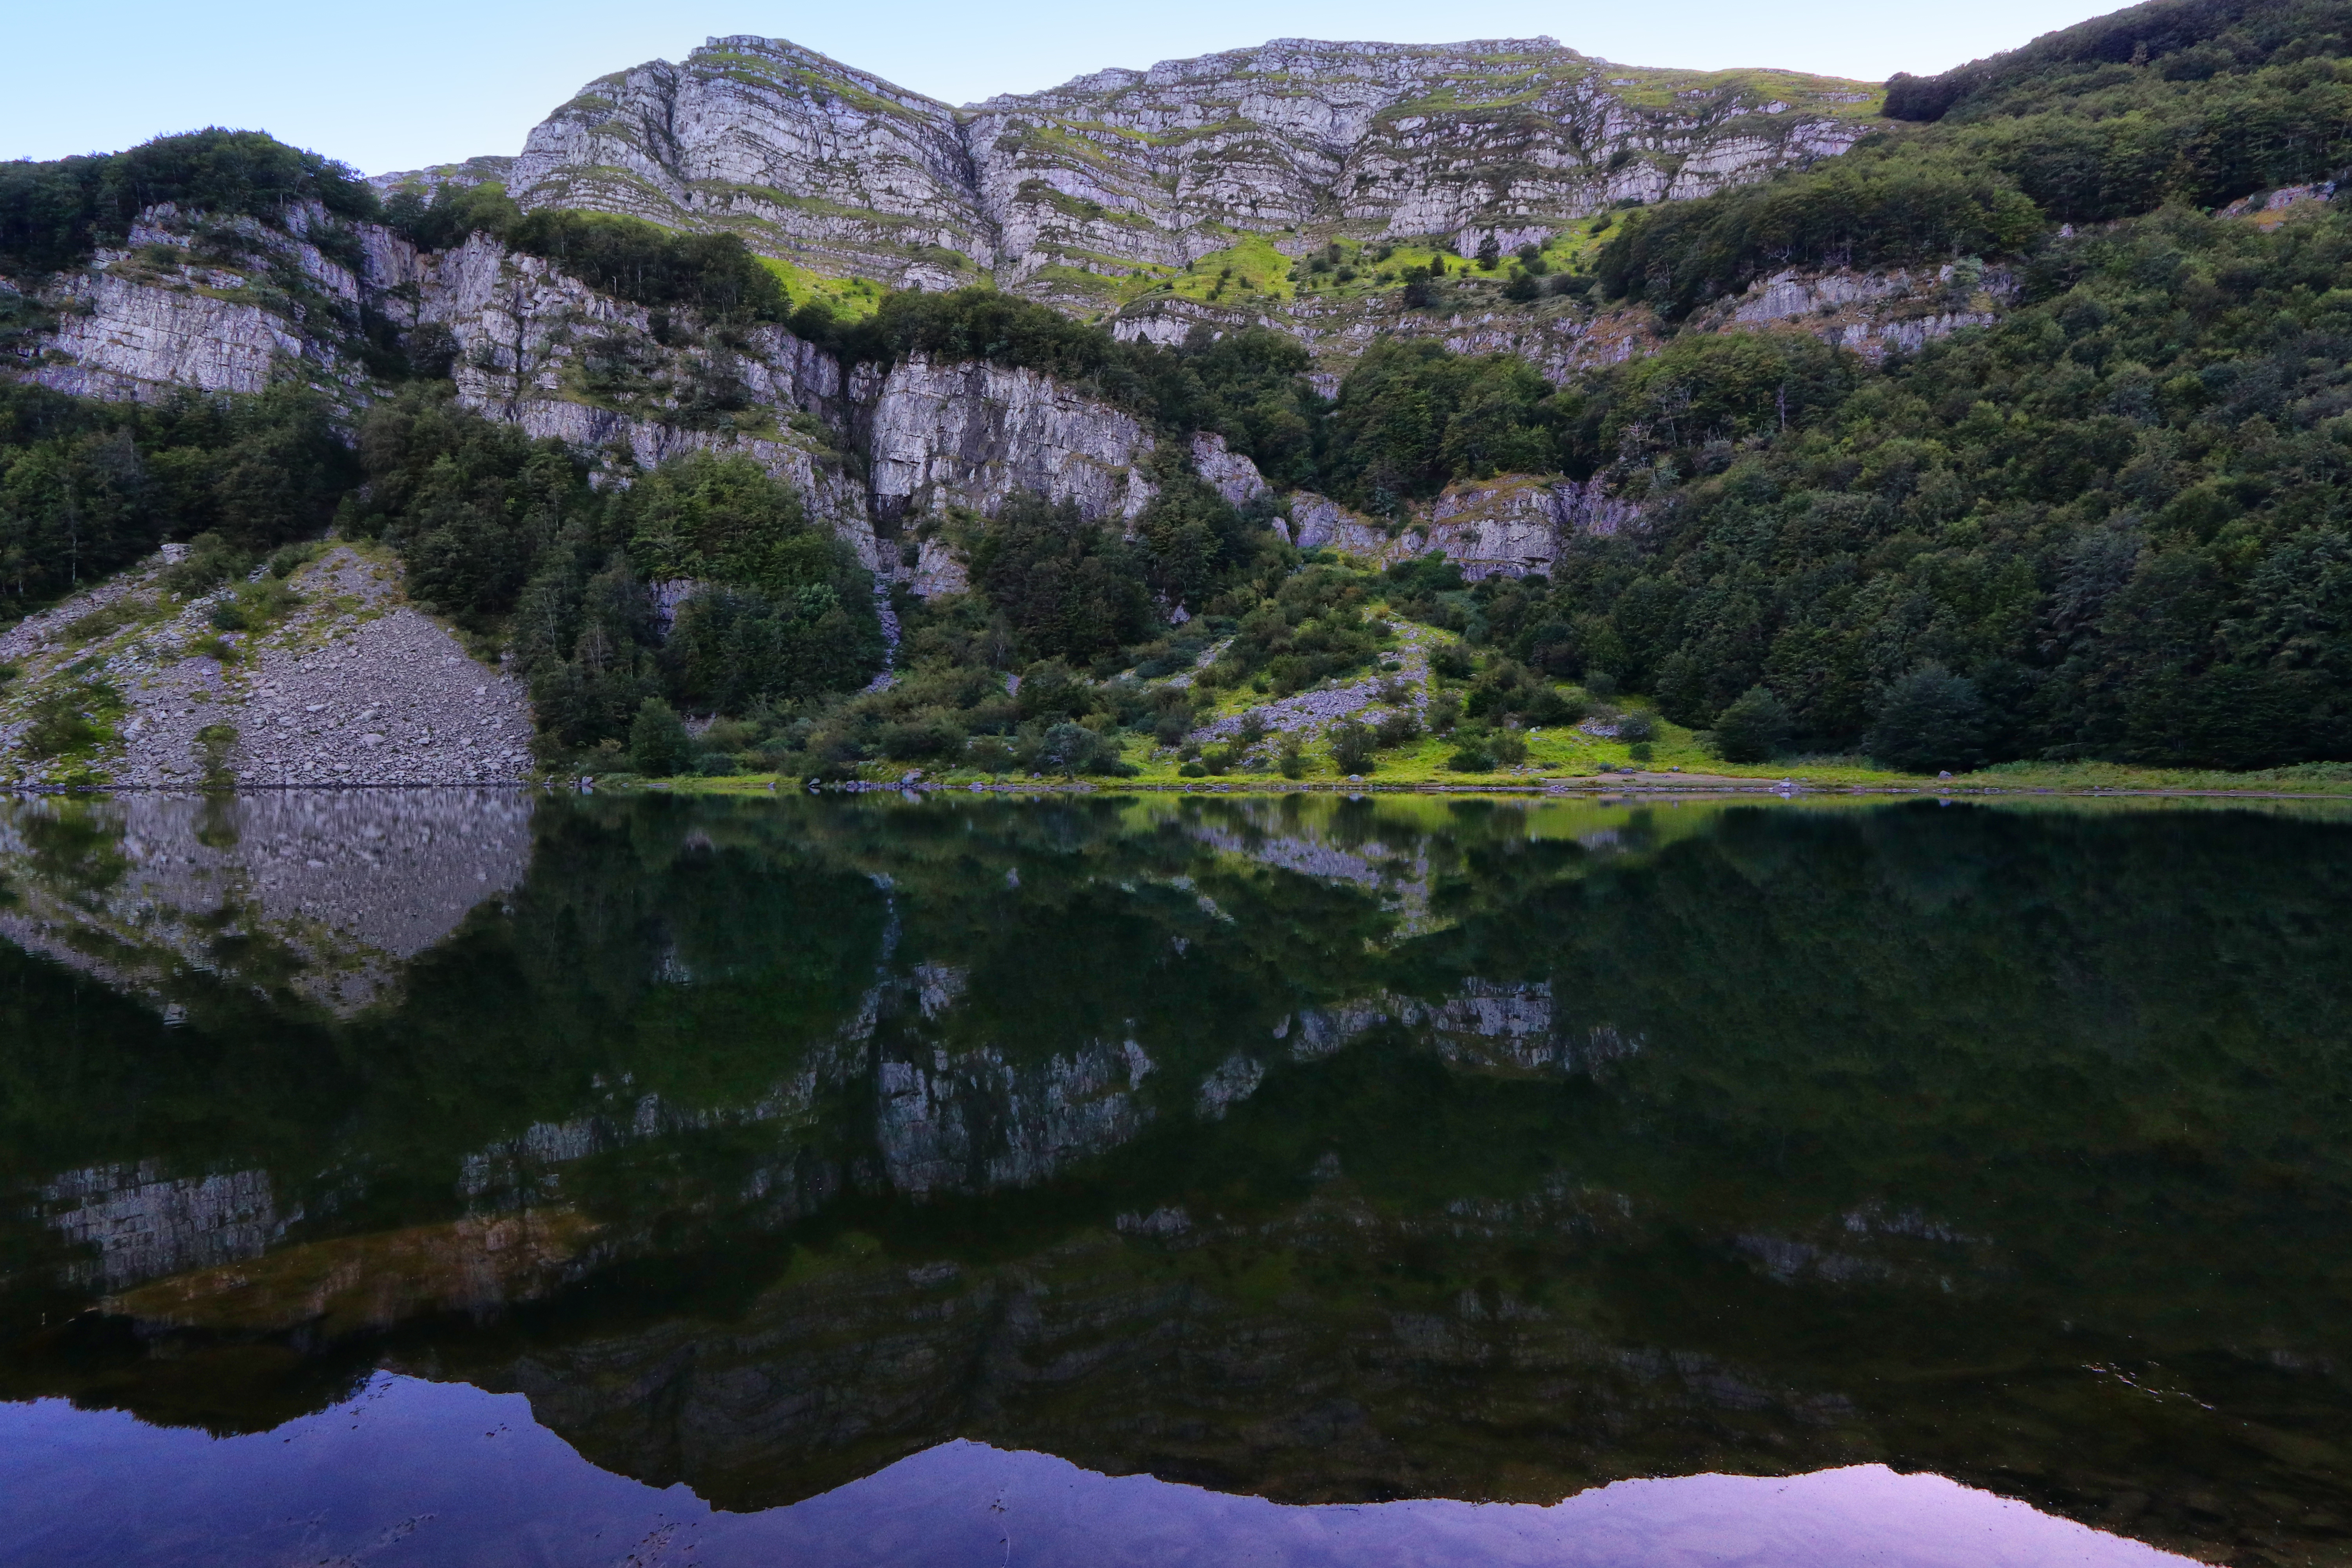
natural, body of water, tarn, reflection, water, nature, highland, lake, mountainous landforms, mountain, wilderness, lake district, natural landscape, water resources, watercourse, fell, loch, rock, fjord, river, bank, landscape, mountain range, pond, terrain, reservoir, inlet, hill, national park, mount scenery, plant, formation, alps